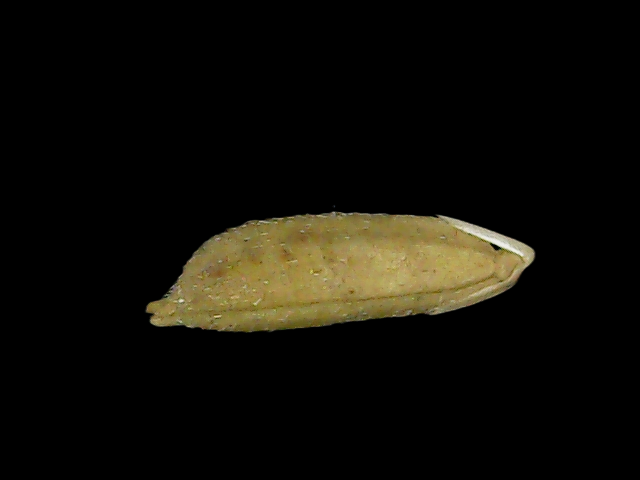
Rice variety: Bd49